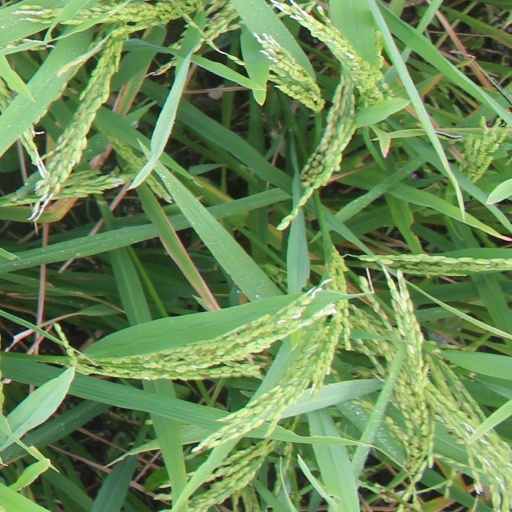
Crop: rice